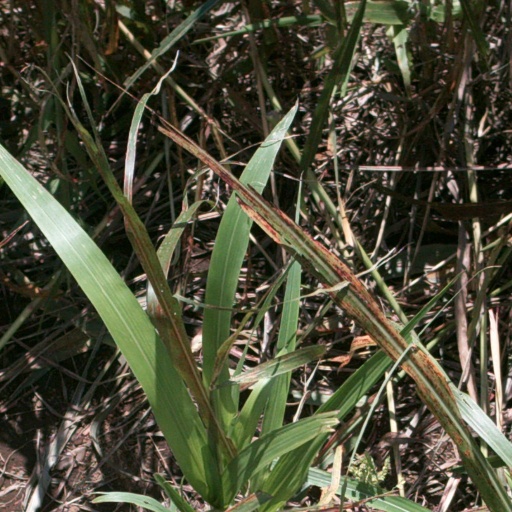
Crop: sorghum